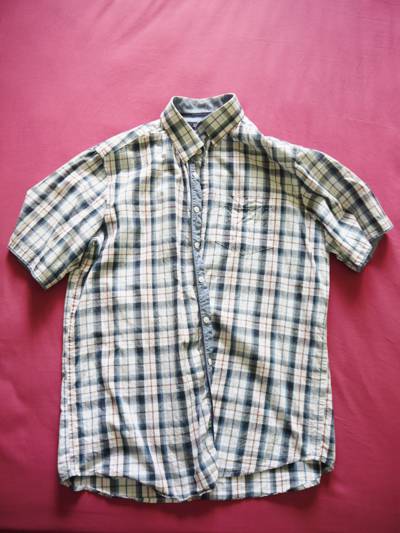
Waste category: clothes